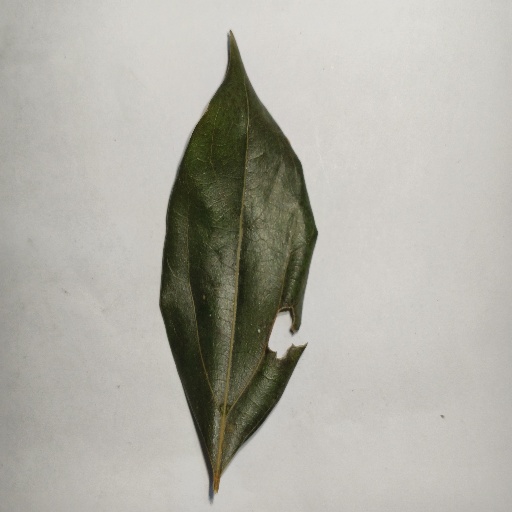
Species: Camphor
Leaf condition: Shot Hole